Callopistria

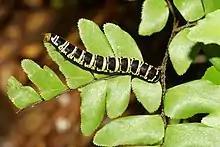
"Callopistria" larva feeding on "Adiantum" sp.

Their eyes are naked and without lashes. Its proboscis is well developed. The palpi are short, upturned, obliquely porrect (extending forward), roughly scaled and reaching above vertex of head. Antennae bipectinated (comb like on both sides). Thorax hairy, without tufts. Abdomen with dorsal tufts on the proximal segments. Male with large lateral and anal tufts. Tibia spineless and strongly tufted. Forewings short and broad with non-crenulate (non-scalloped) cilia. Apex rounded, inner margin lobed near base and with a slight tooth of scales at outer angle. Hindwings of male with a ridge and fold on underside running from center of costa to lower angle of cell and then to centre of outer margin.